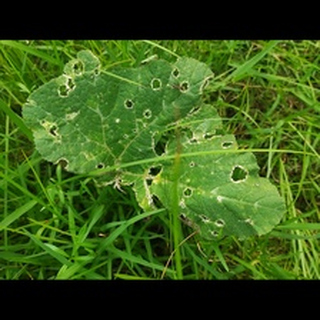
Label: pumpkin_powdery_mildew